Lovell, Wyoming

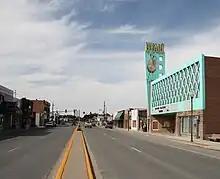
Main street Lovell WY

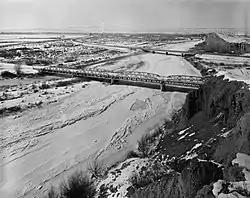
Western side of the EJZ Bridge over Shoshone River, which carries County Road CN9-111 over the Shoshone River near Lovell in Big Horn County, Wyoming, United States.

Built in 1925, the EJZ Bridge over Shoshone River is listed on the National Register of Historic Places.